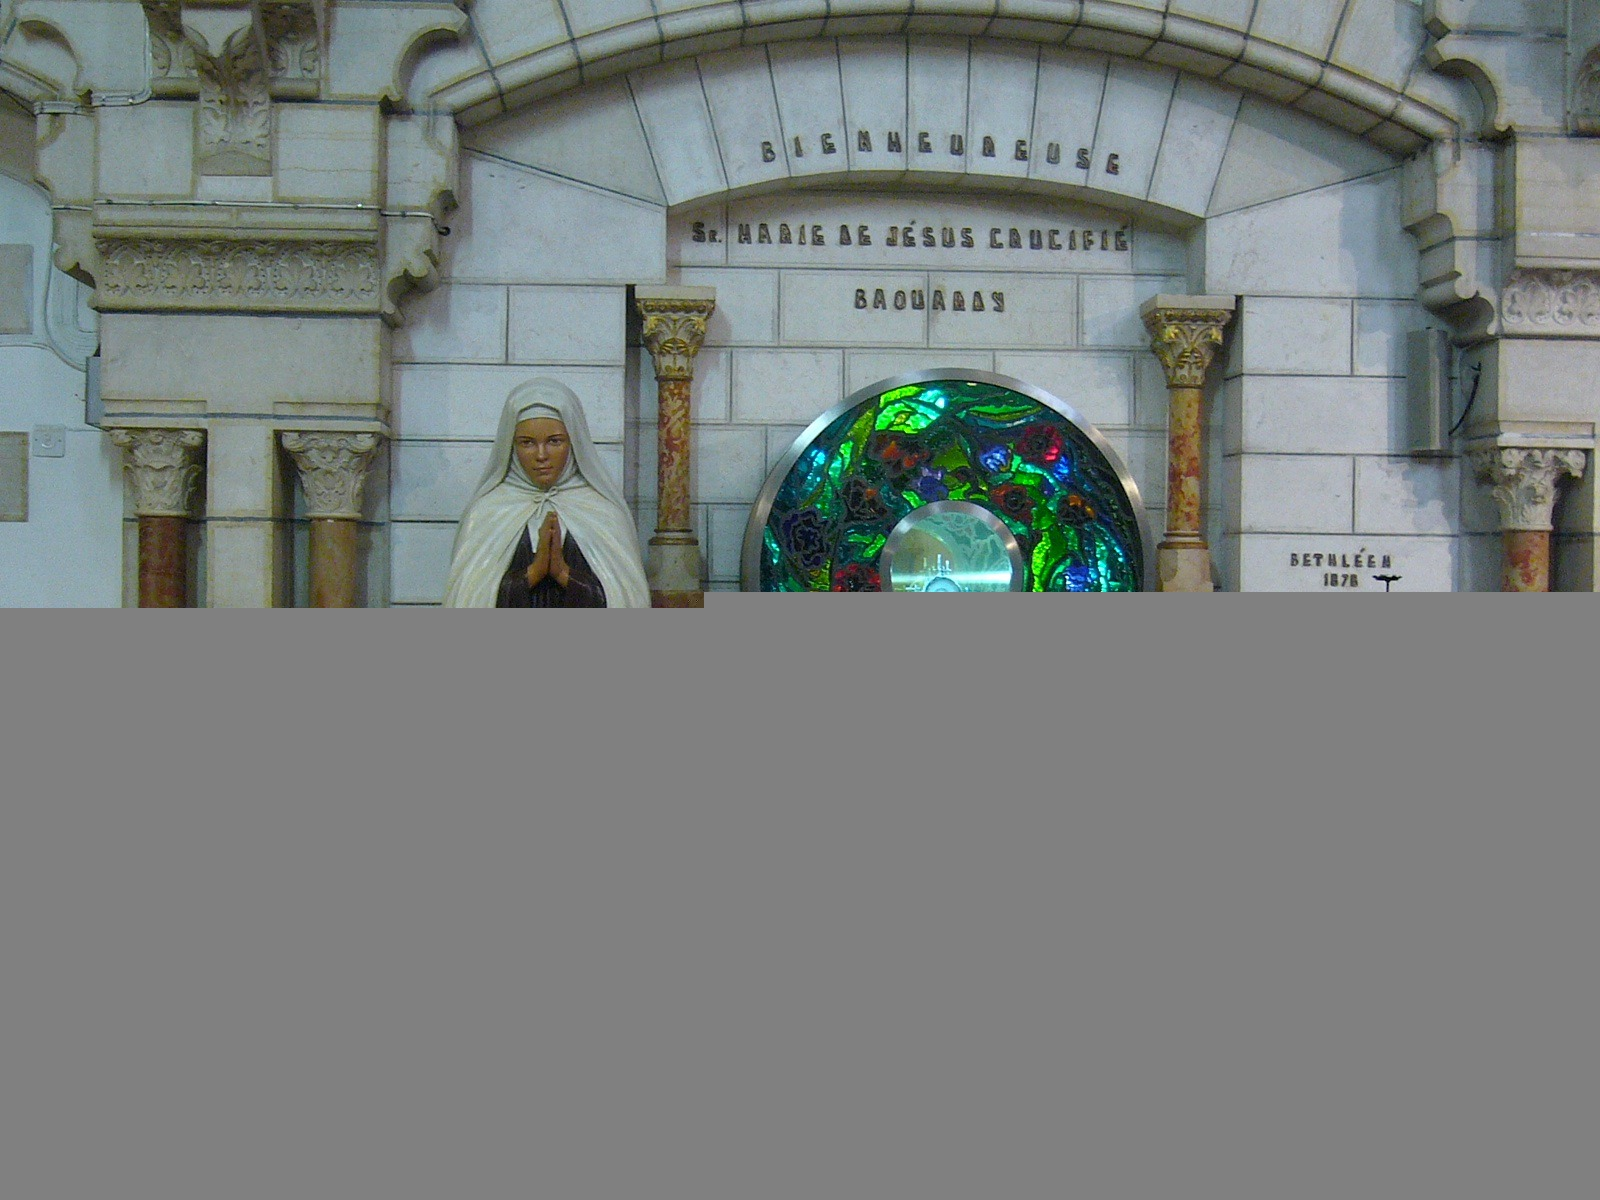
interior, window, stone, monument, artistic, landmark, church, sculpture, image, famous, screenshot, sepulcher, burial place